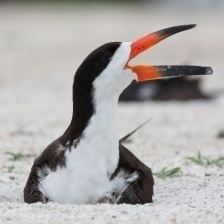
Species: BLACK SKIMMER
Scientific name: RYNCHOPS NIGER